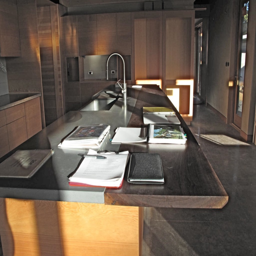
certified wood was used in all the cabinetry .